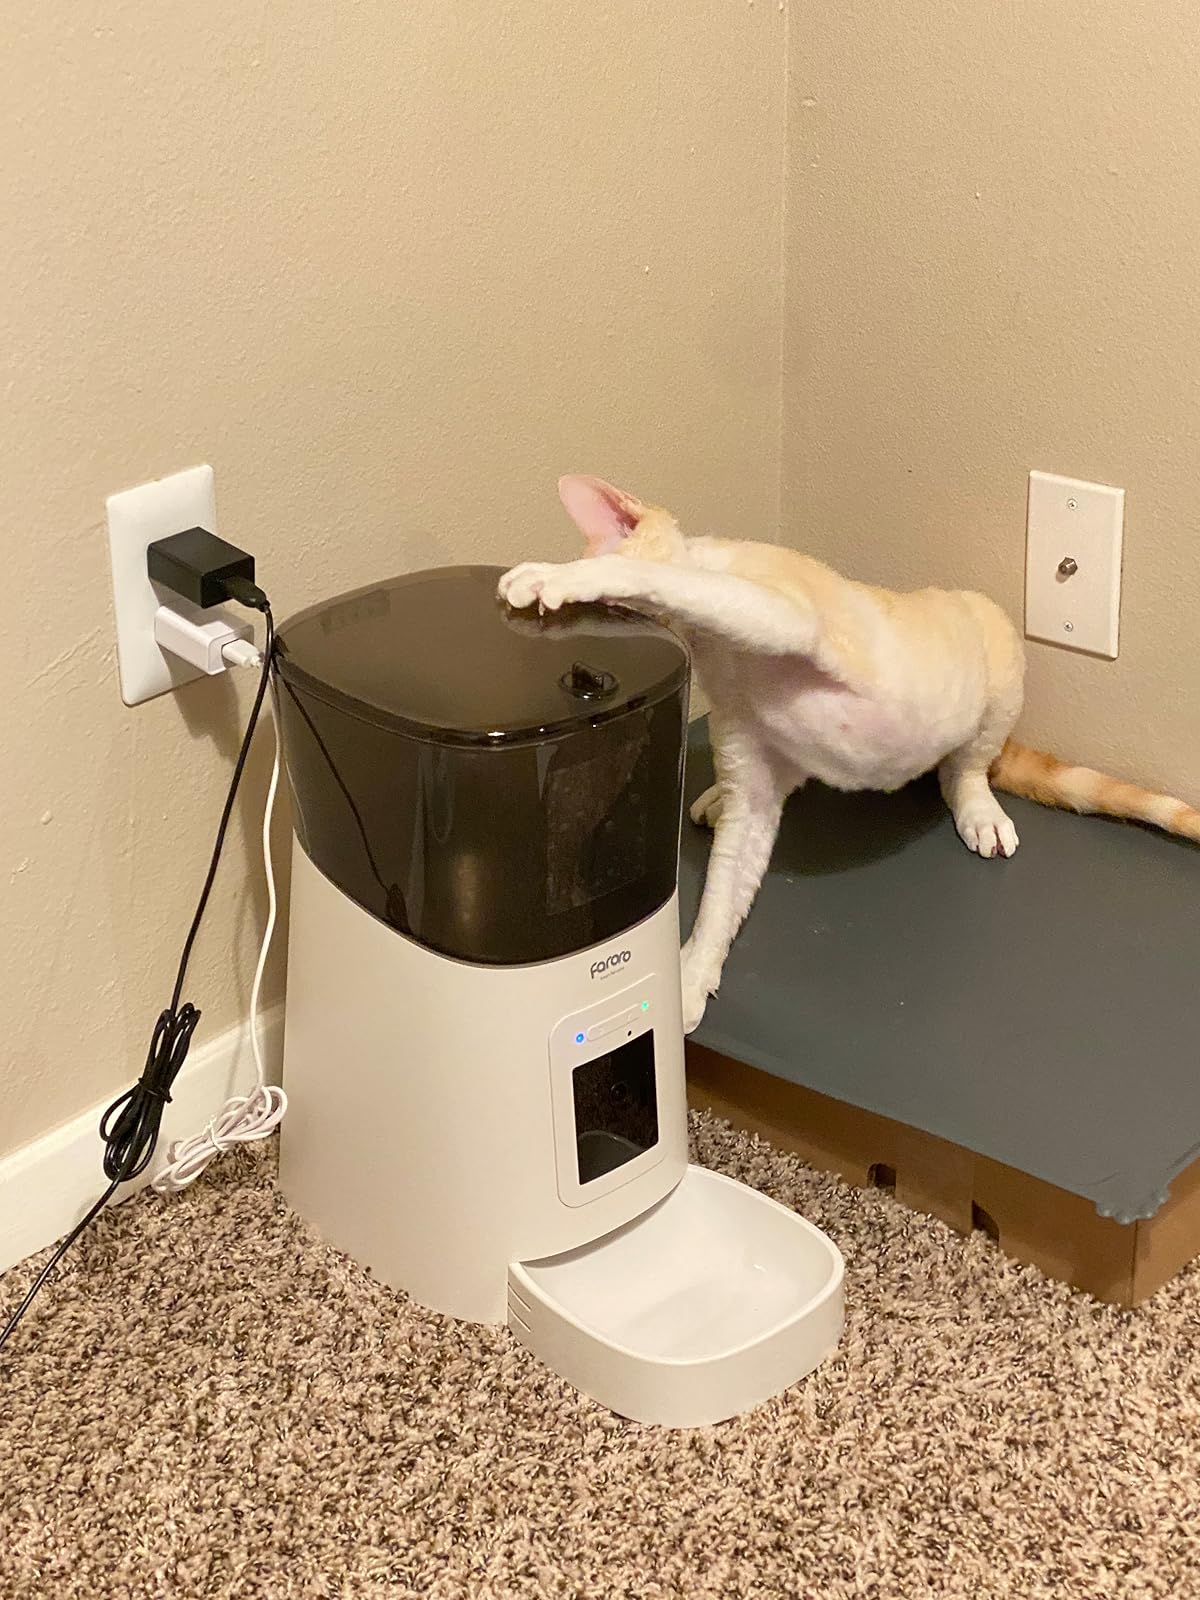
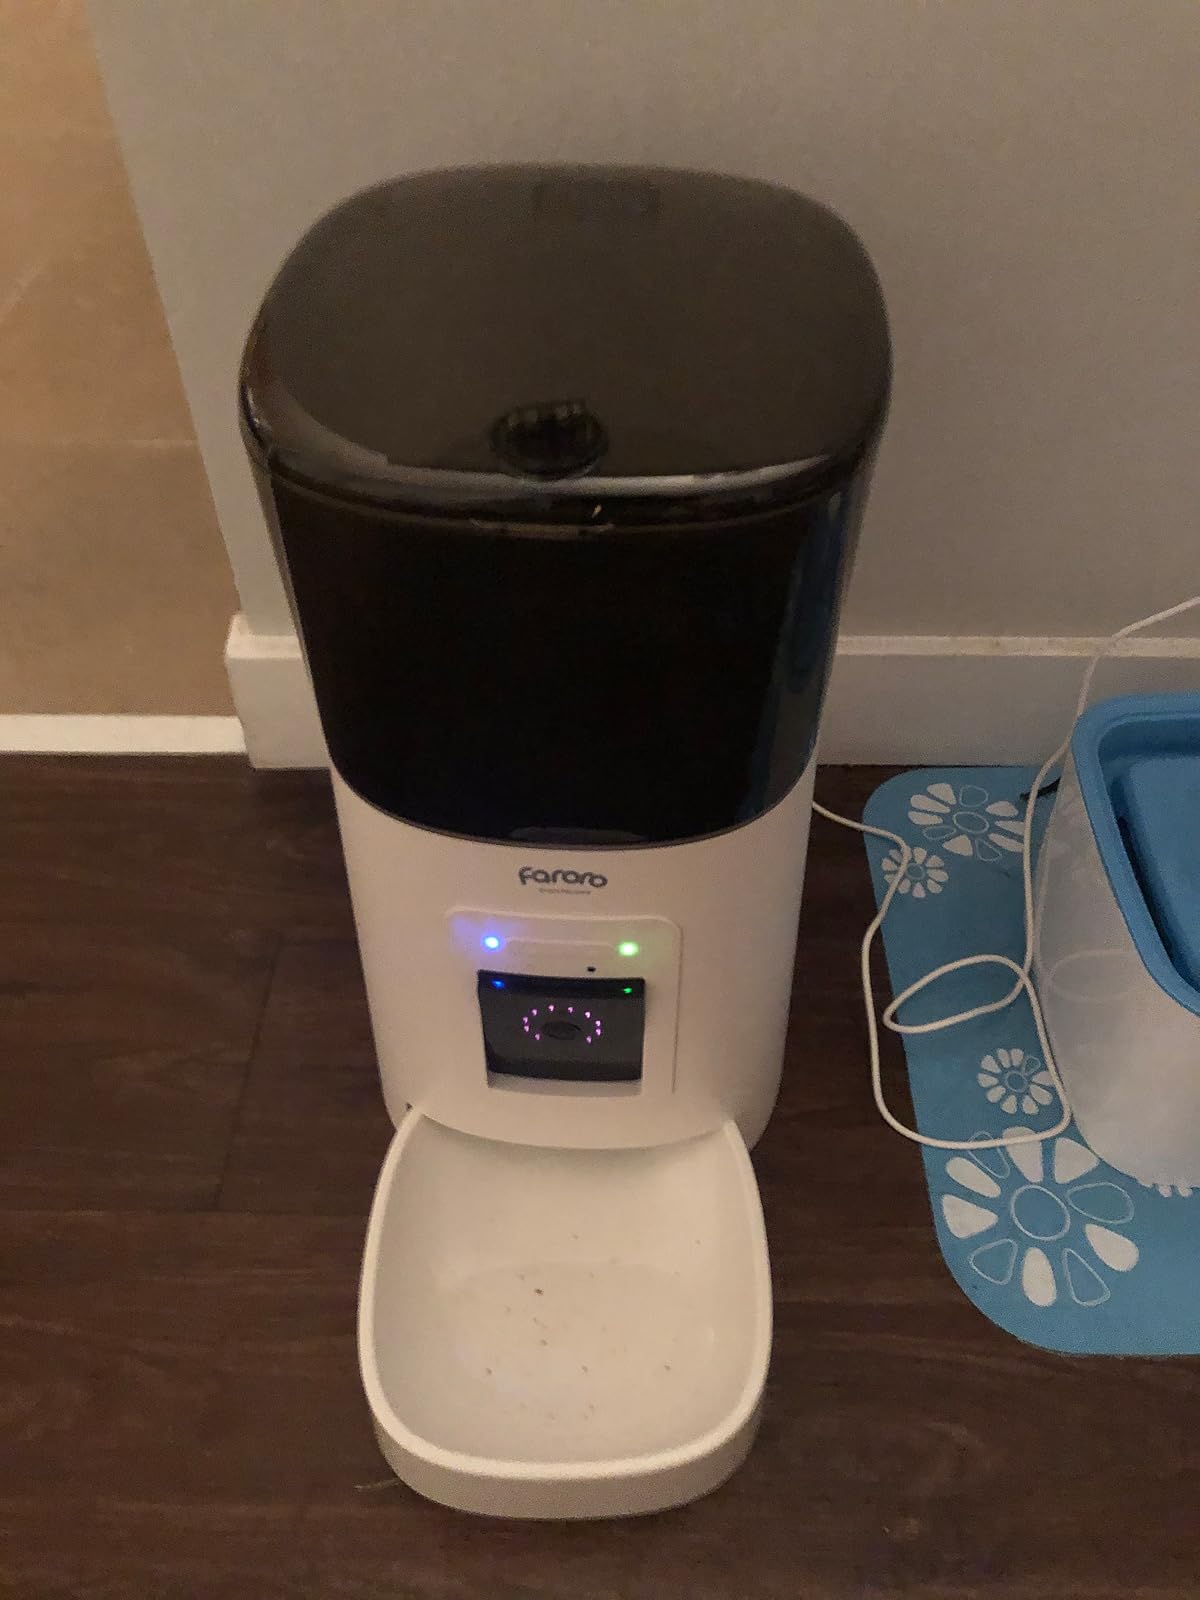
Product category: items_feeder
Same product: yes